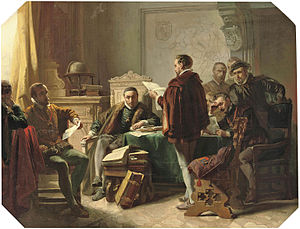
Wilhelmus van Nassouwe
Jacob spoel marnix van sint-aldegonde
Wilhelmus van Nassouwe, på nederlandsk også kaldet Het Wilhelmus, er siden 1932 Nederlandenes nationalsang.